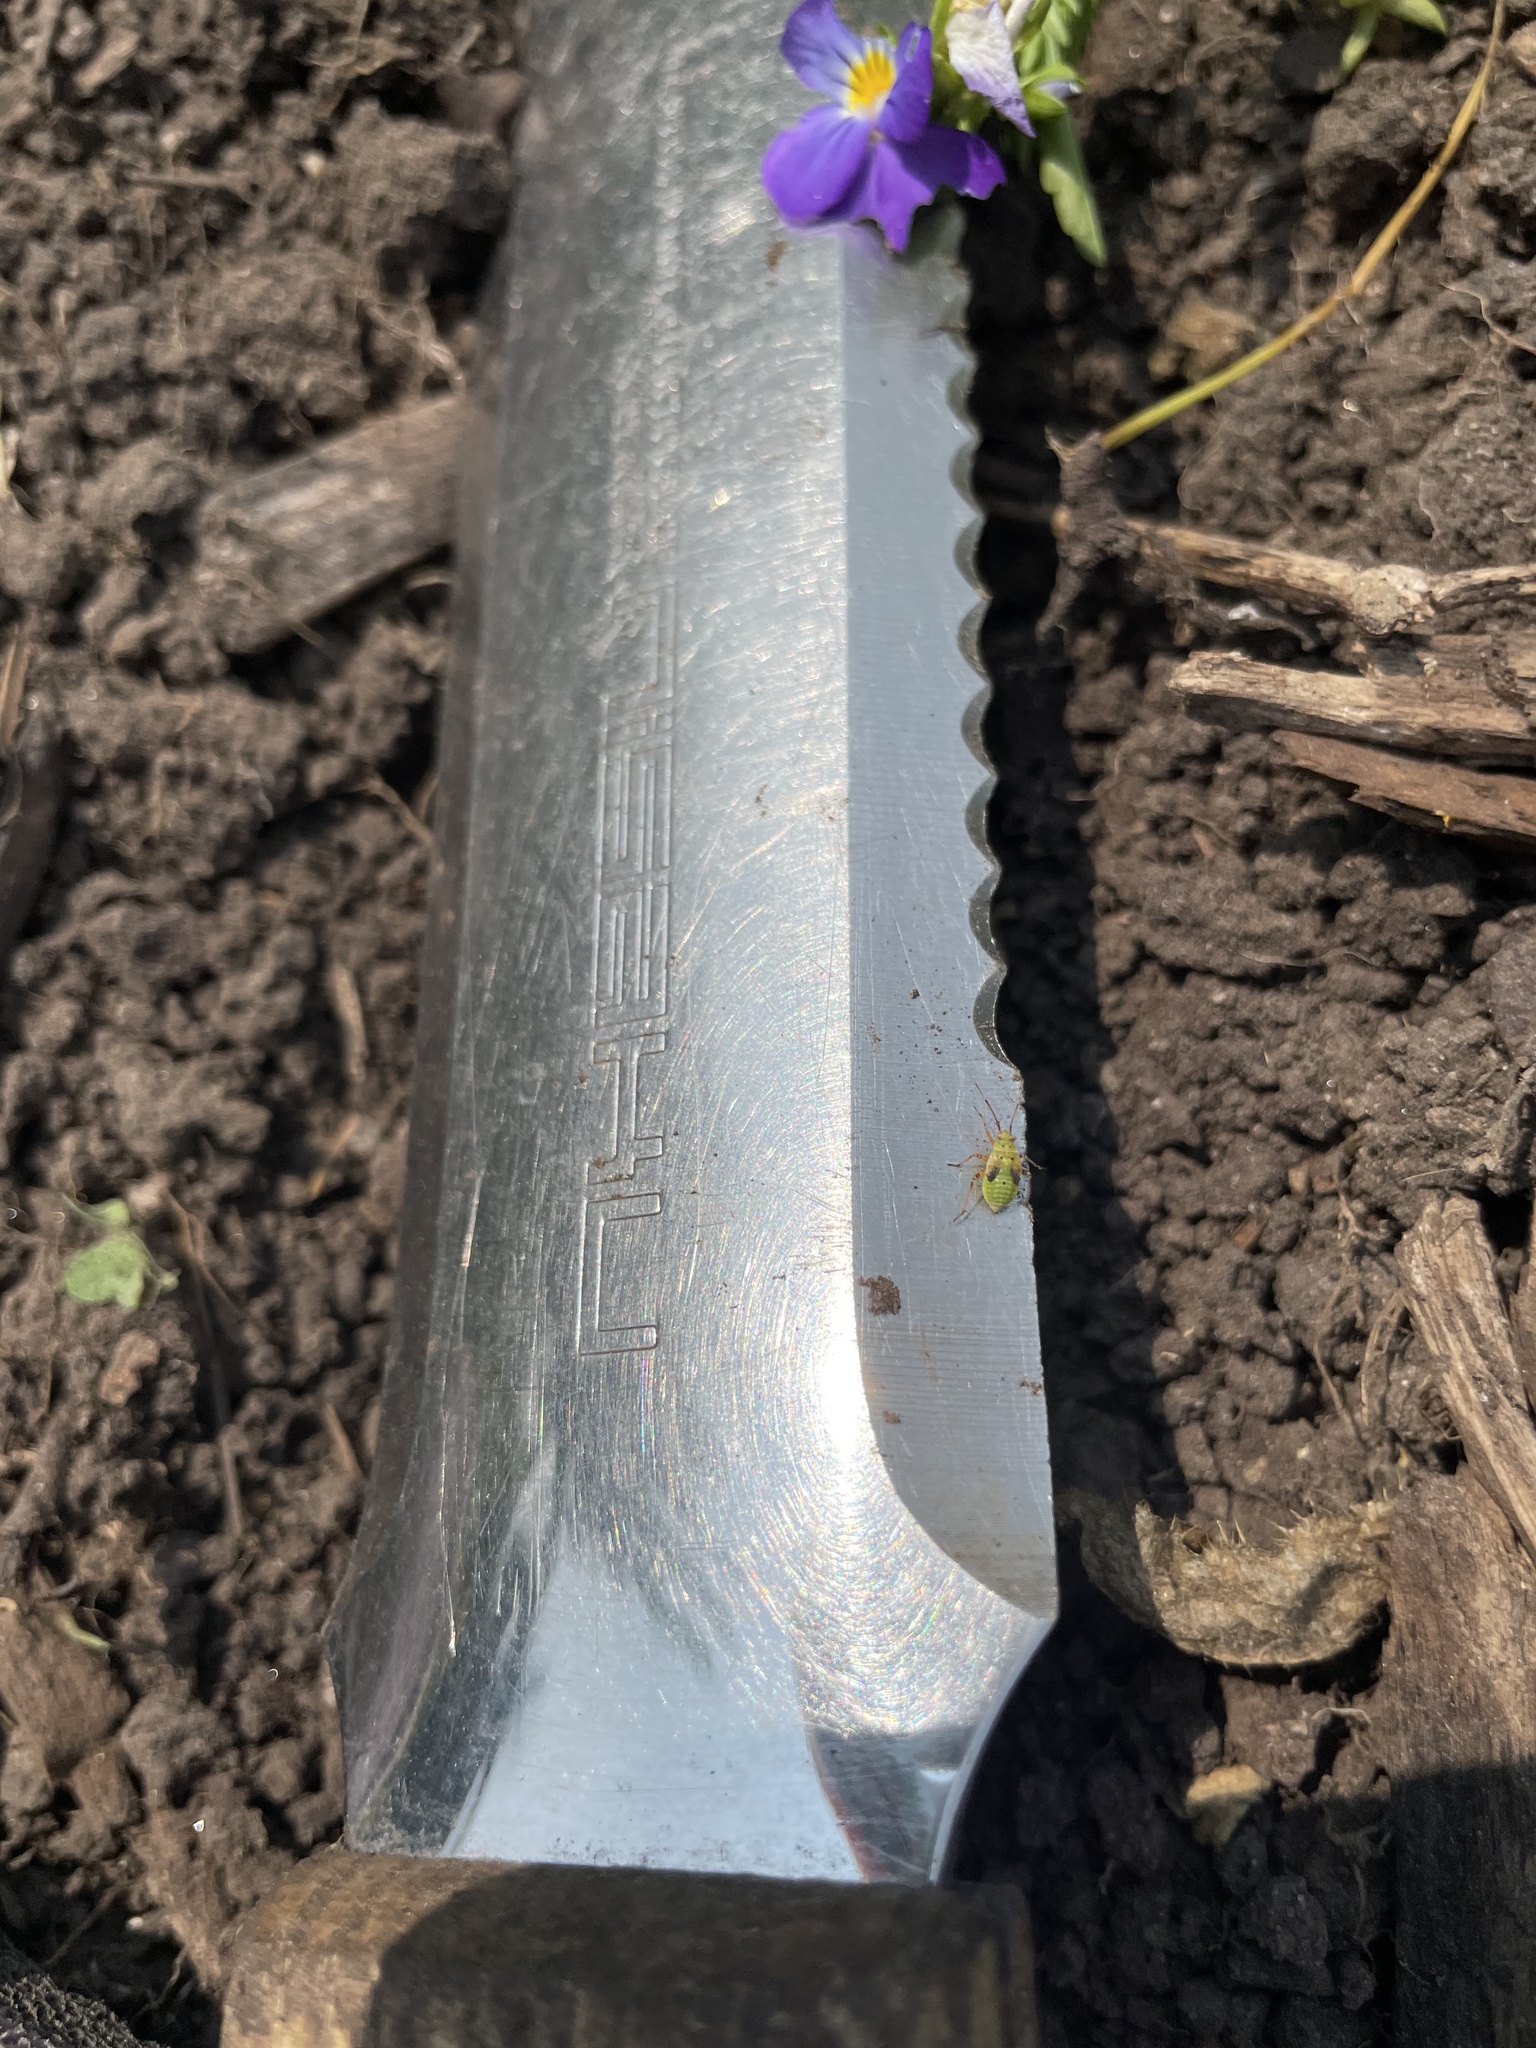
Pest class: lygus_bug